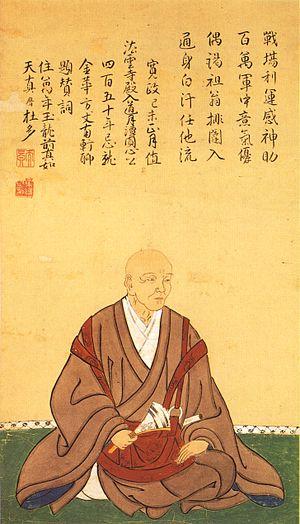
Cette page dresse une liste de personnalités nées au cours de l'année 1277 :